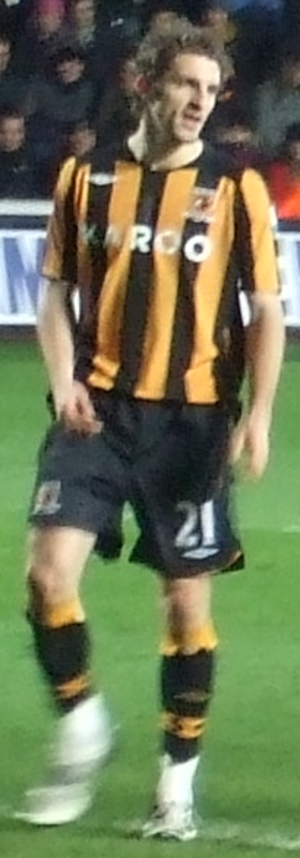
Samuel « Sam » Ricketts est un ancien footballeur international gallois né le 11 octobre 1981 à Aylesbury. Il occupait le poste de stoppeur. Il est entraîneur de Shrewsbury Town depuis 2018.